Prathamesh Maulingkar

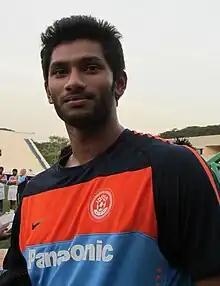

Maulingkar made his India U23 debut against Iraq U23 on 25 June 2012 during qualification for the 2013 AFC U-22 Asian Cup playing the full 90 minutes but drawing a yellow card in the 14th minute.